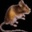
Label: mouse